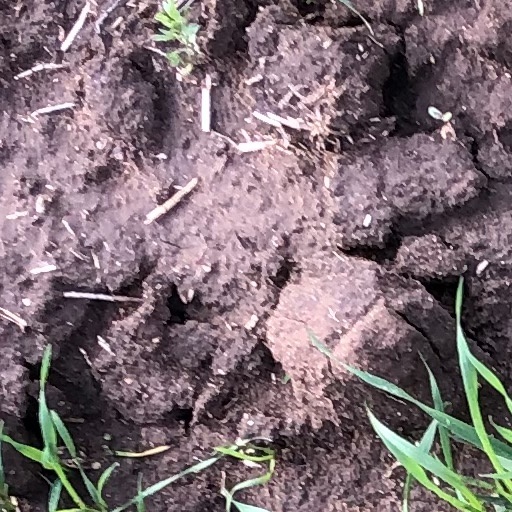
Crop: wheat